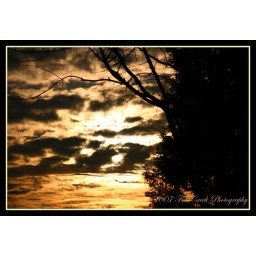
This was our sky Wednesday morning as I was taking my mini van in for service.